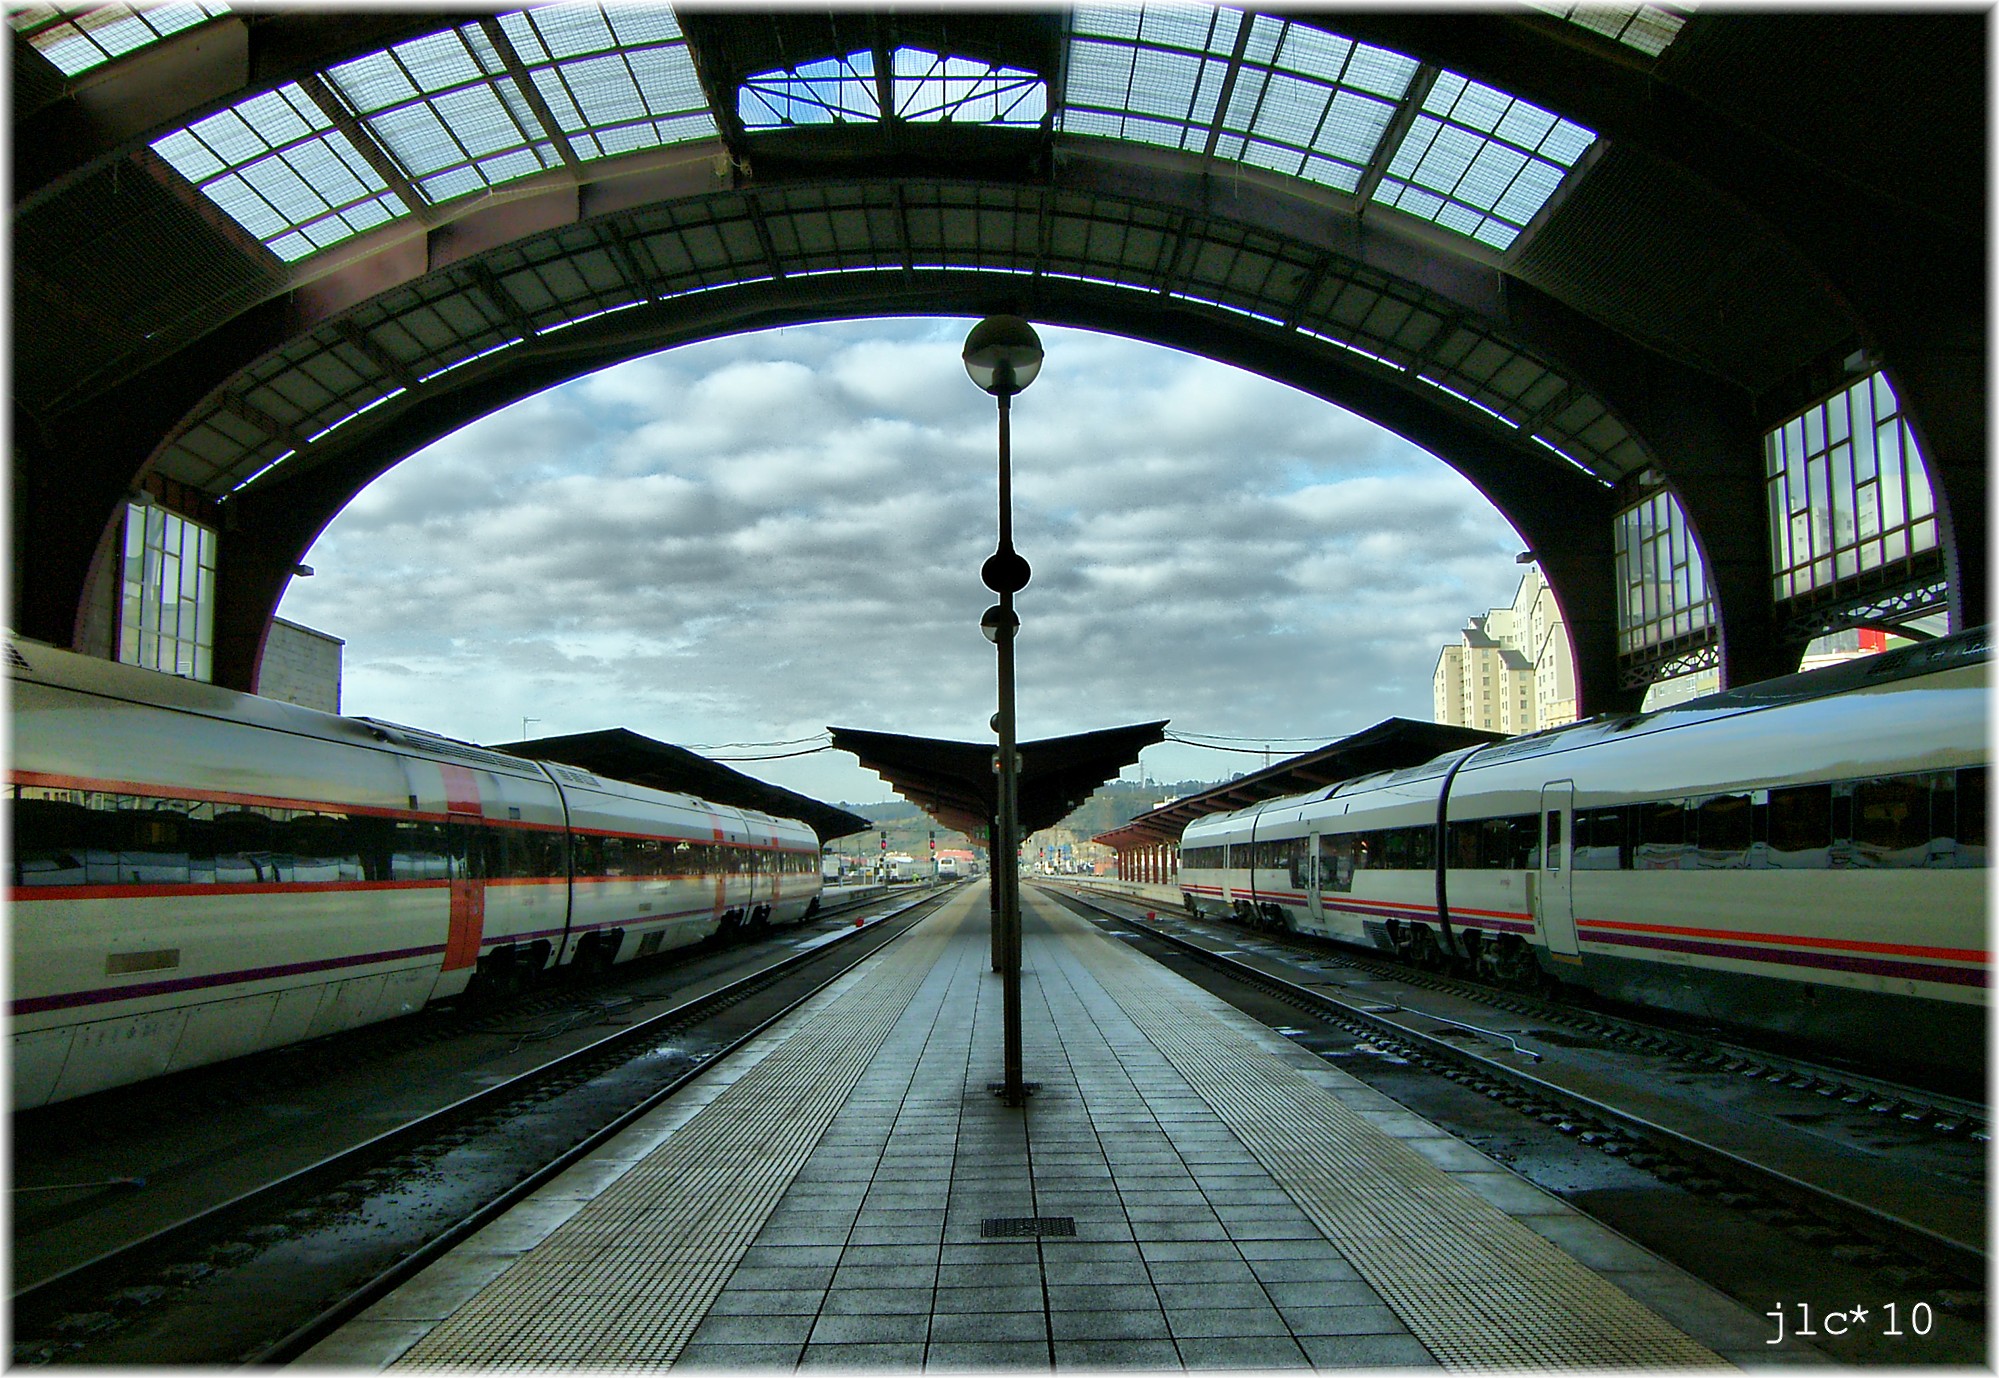
track, bridge, train, transport, europe, arch, train station, public transport, metro station, spain, symmetry, galicia, estacion, tren, galiza, maquinas, acoru a, coru a, sobrerailes, metropolitan area, rapid transit